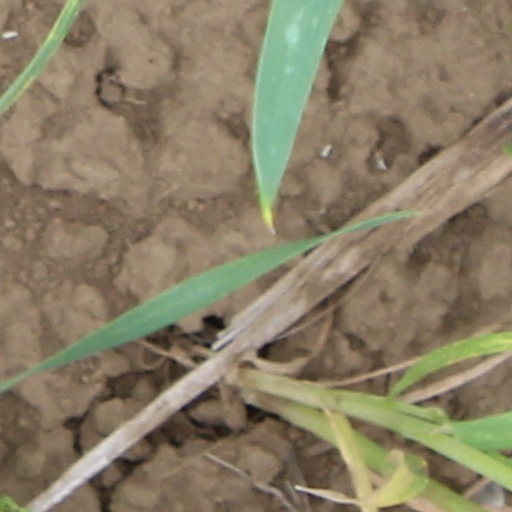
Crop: wheat